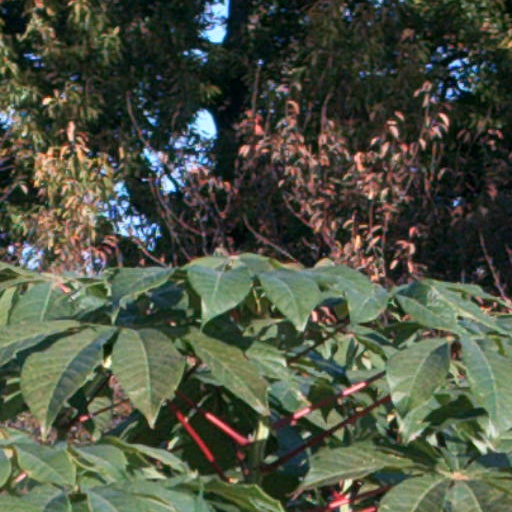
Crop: cassava